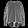
Label: Shirt